Adolphe Clément-Bayard

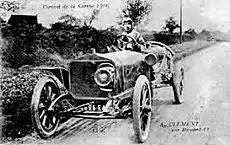
Albert Clément driving a Clément-Bayard at the 1906 French Grand Prix

Clément-Bayard entered 3 cars for the inaugural 1906 French Grand Prix at Le Mans where Albert Clément finished third in his 100Hp machine. He completed the 1,238 km event in 12 hours 49 minutes 46.2seconds. Clément lead the race at the end of laps 2 and 5 on the second day. Punctures were common and Michelin introduced a detachable rim, saving 11 minutes over manually replacing the tyre. This enabled Felice Nazzaro (FIAT) to take second place from Clément.